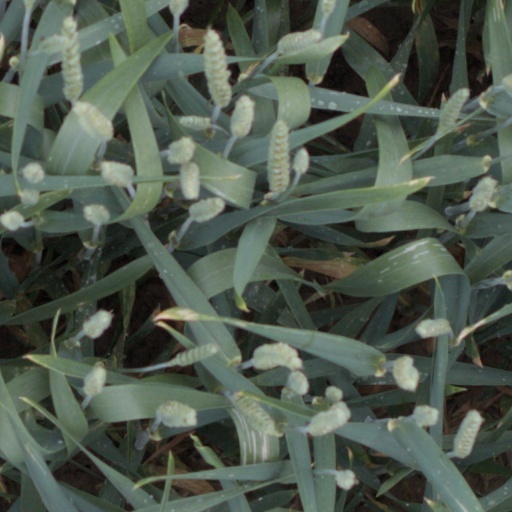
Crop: wheat